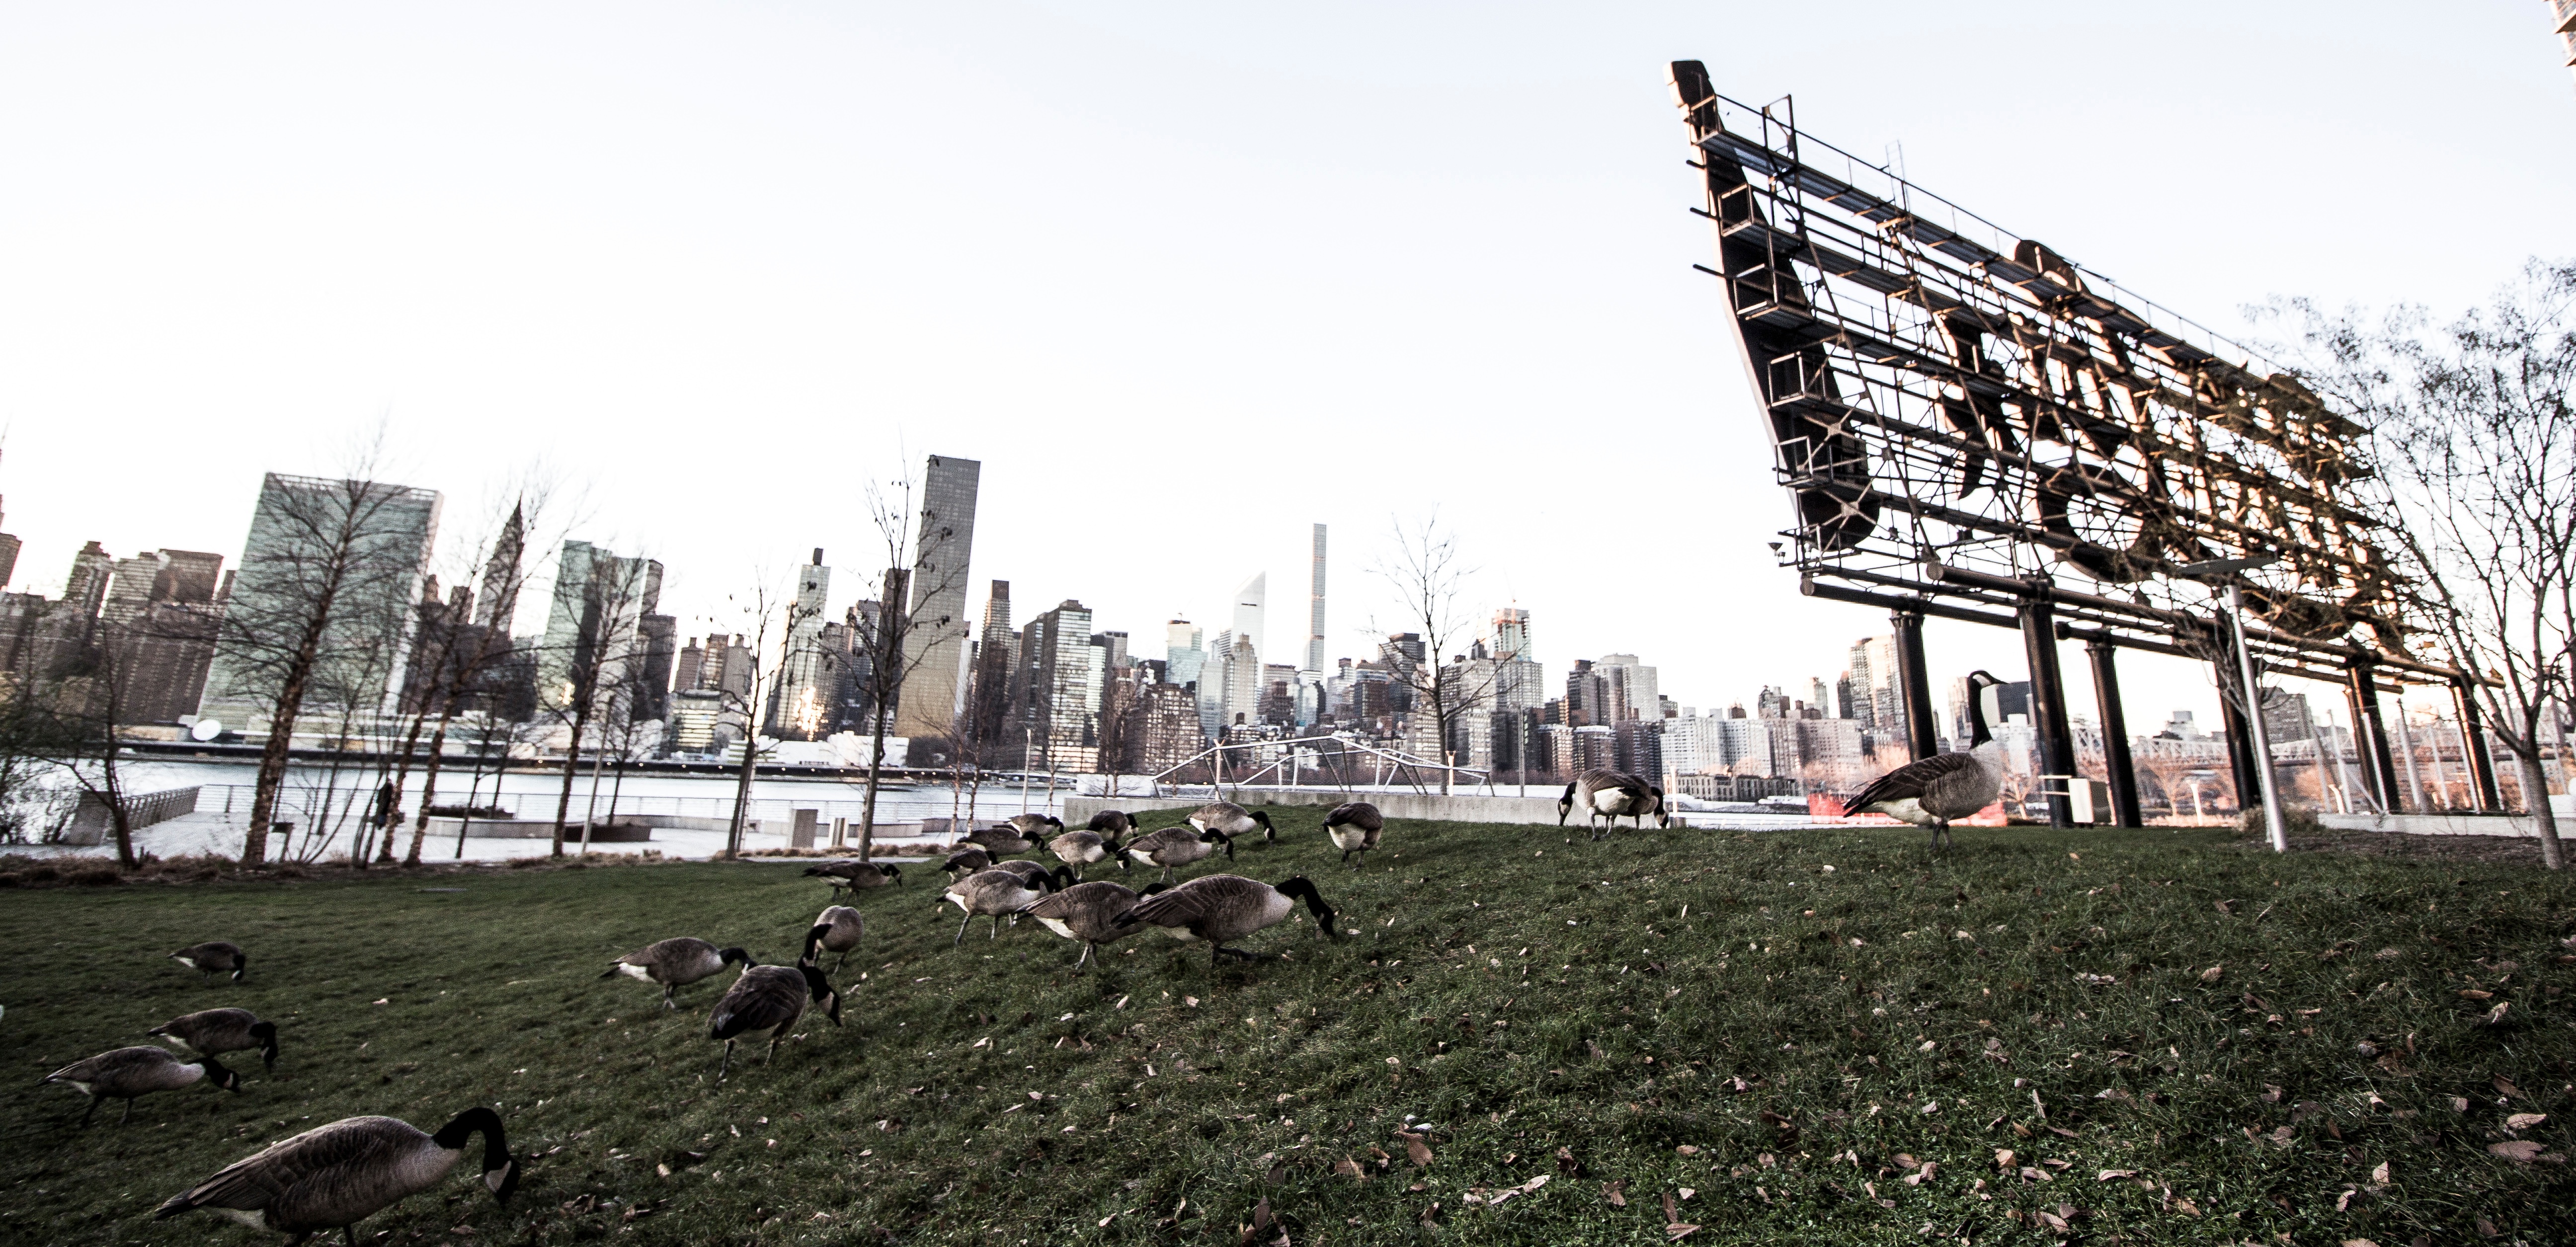
cityscape, panorama, landmark, residential area